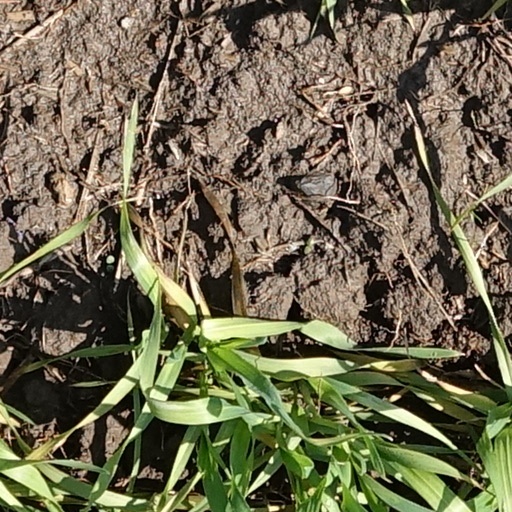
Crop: wheat